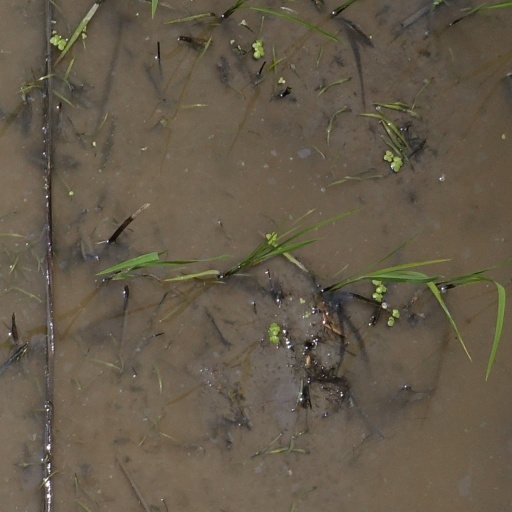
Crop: rice